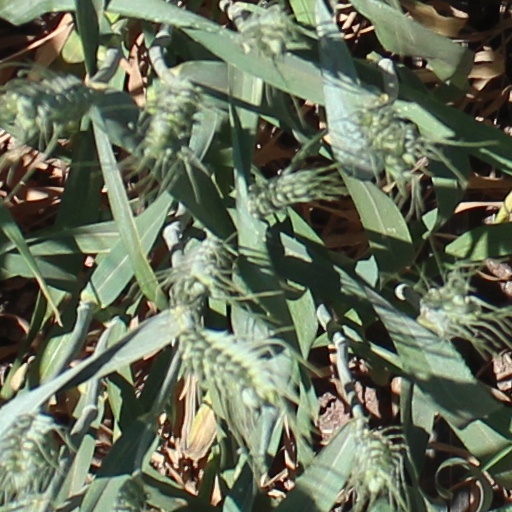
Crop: wheat